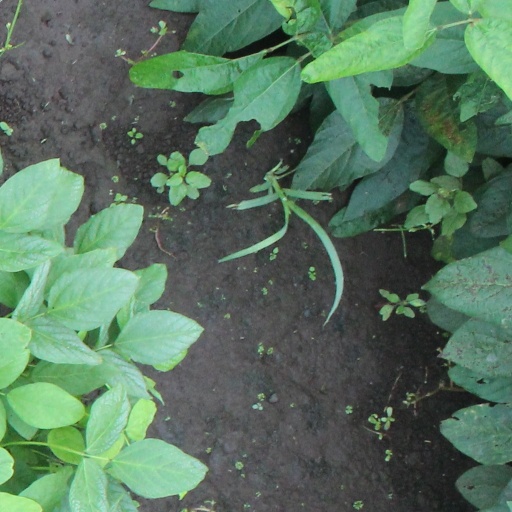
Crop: soybean